Lady of the Pavements

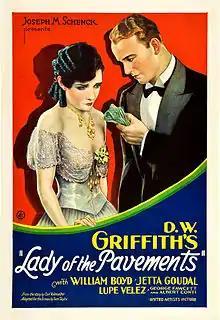
Theatrical release poster

Lady of the Pavements (UK title: Lady of the Night) is a 1929 American sound part-talkie romantic drama film directed by D. W. Griffith and starring Lupe Vélez, William Boyd, and Jetta Goudal. The screenplay was written by Sam Taylor, with contributions from an uncredited Gerrit Lloyd. While the film has a few talking sequences, the majority of the film features a synchronized musical score with sound effects using both the sound-on-disc and sound-on-film process.